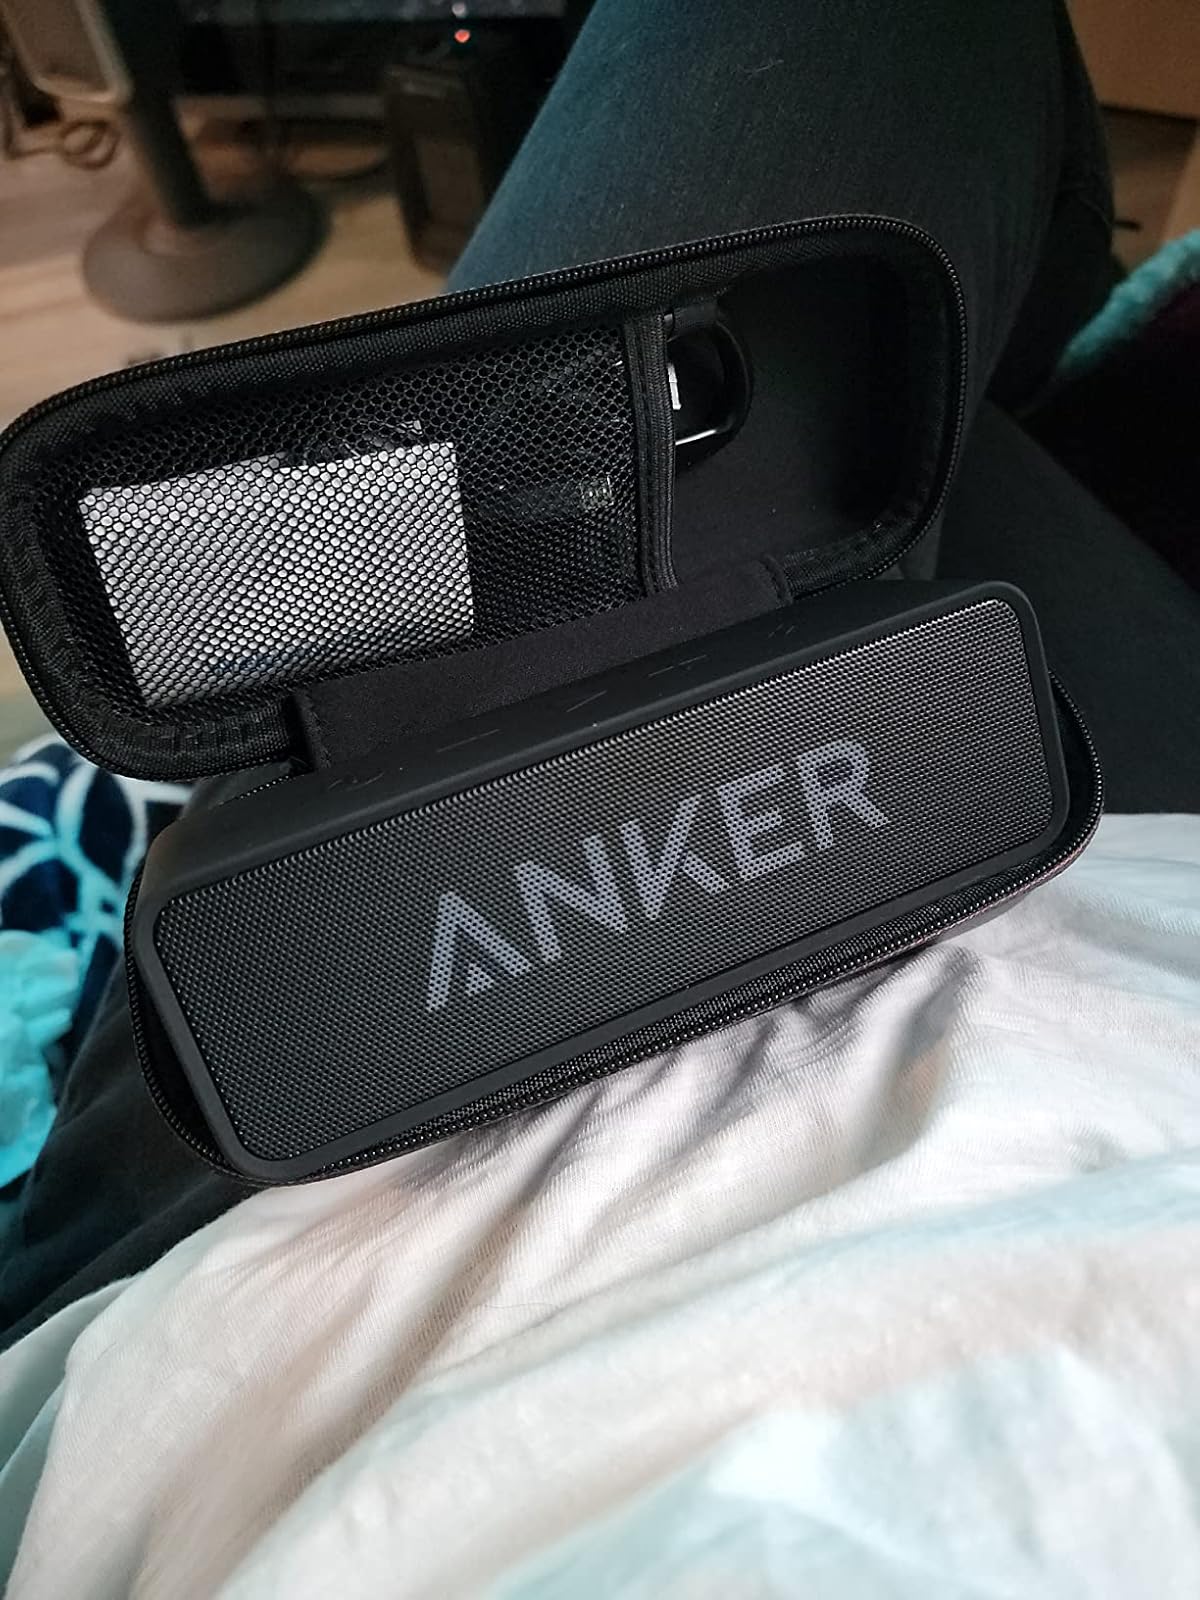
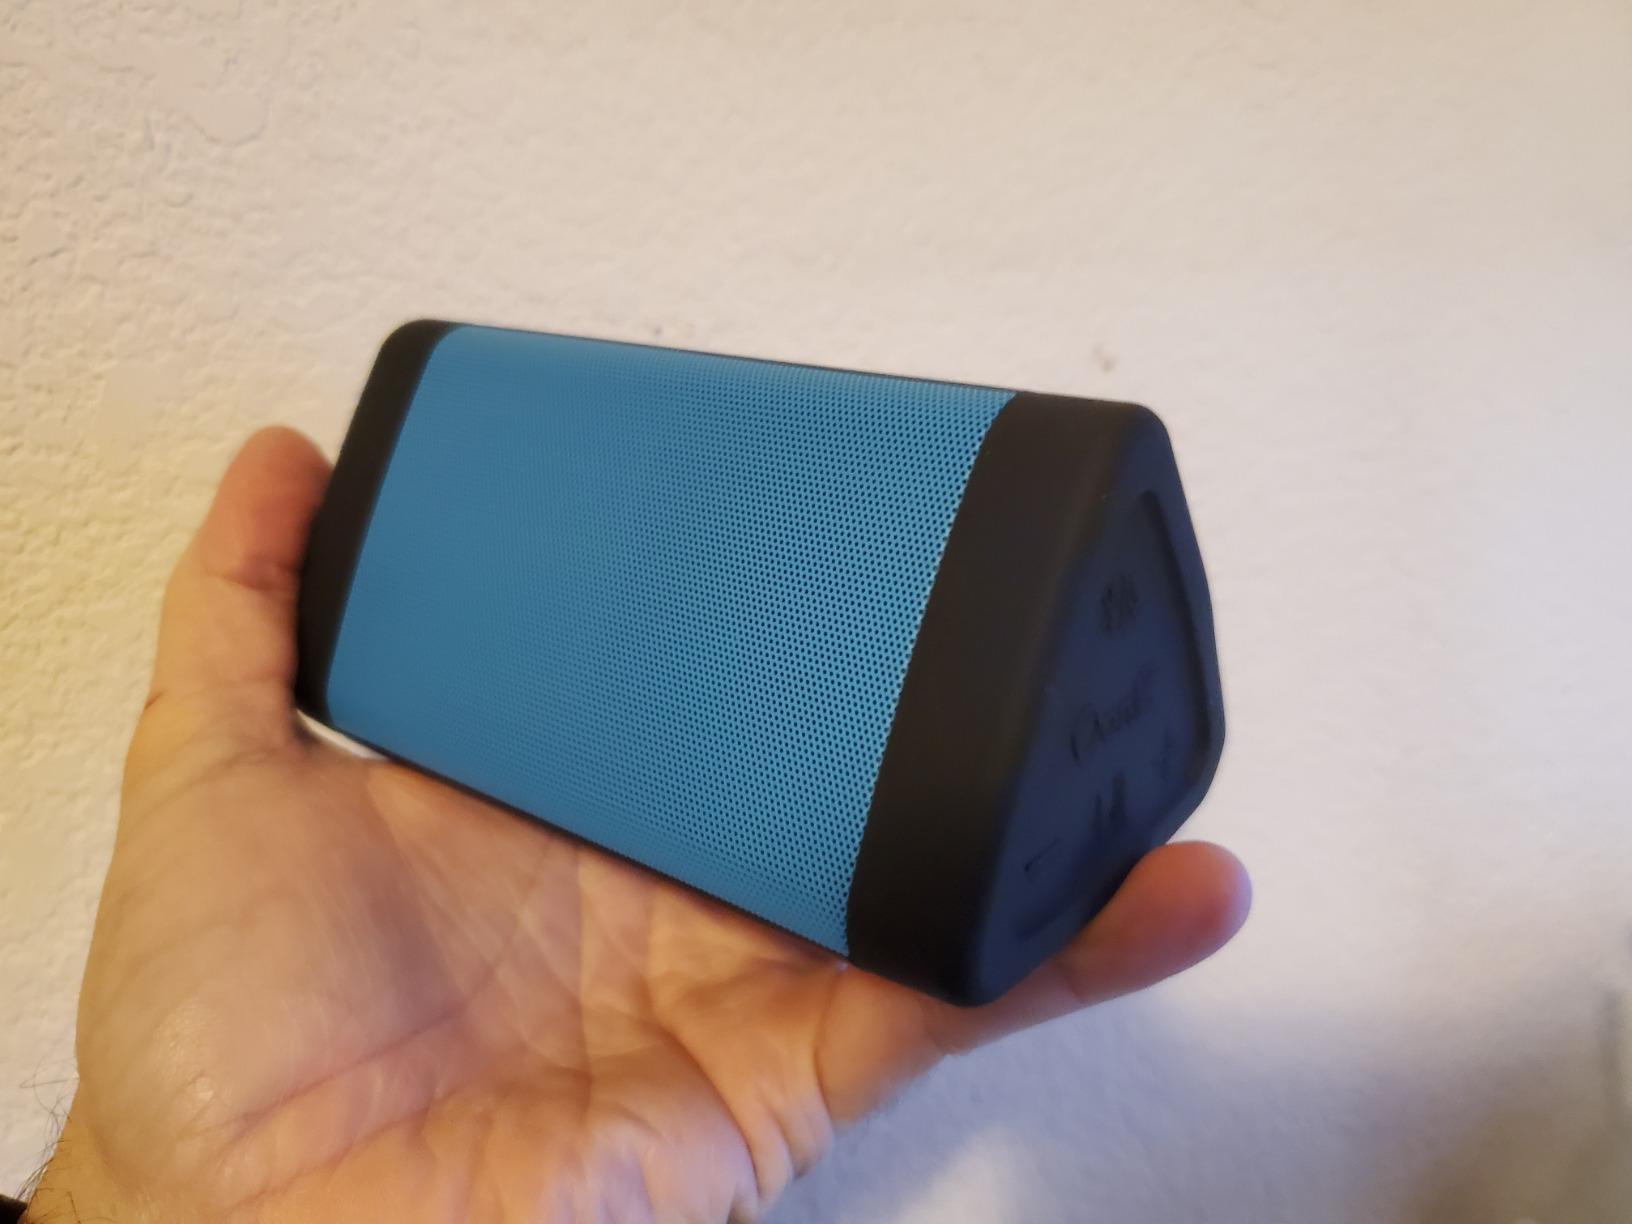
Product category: speaker
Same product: no